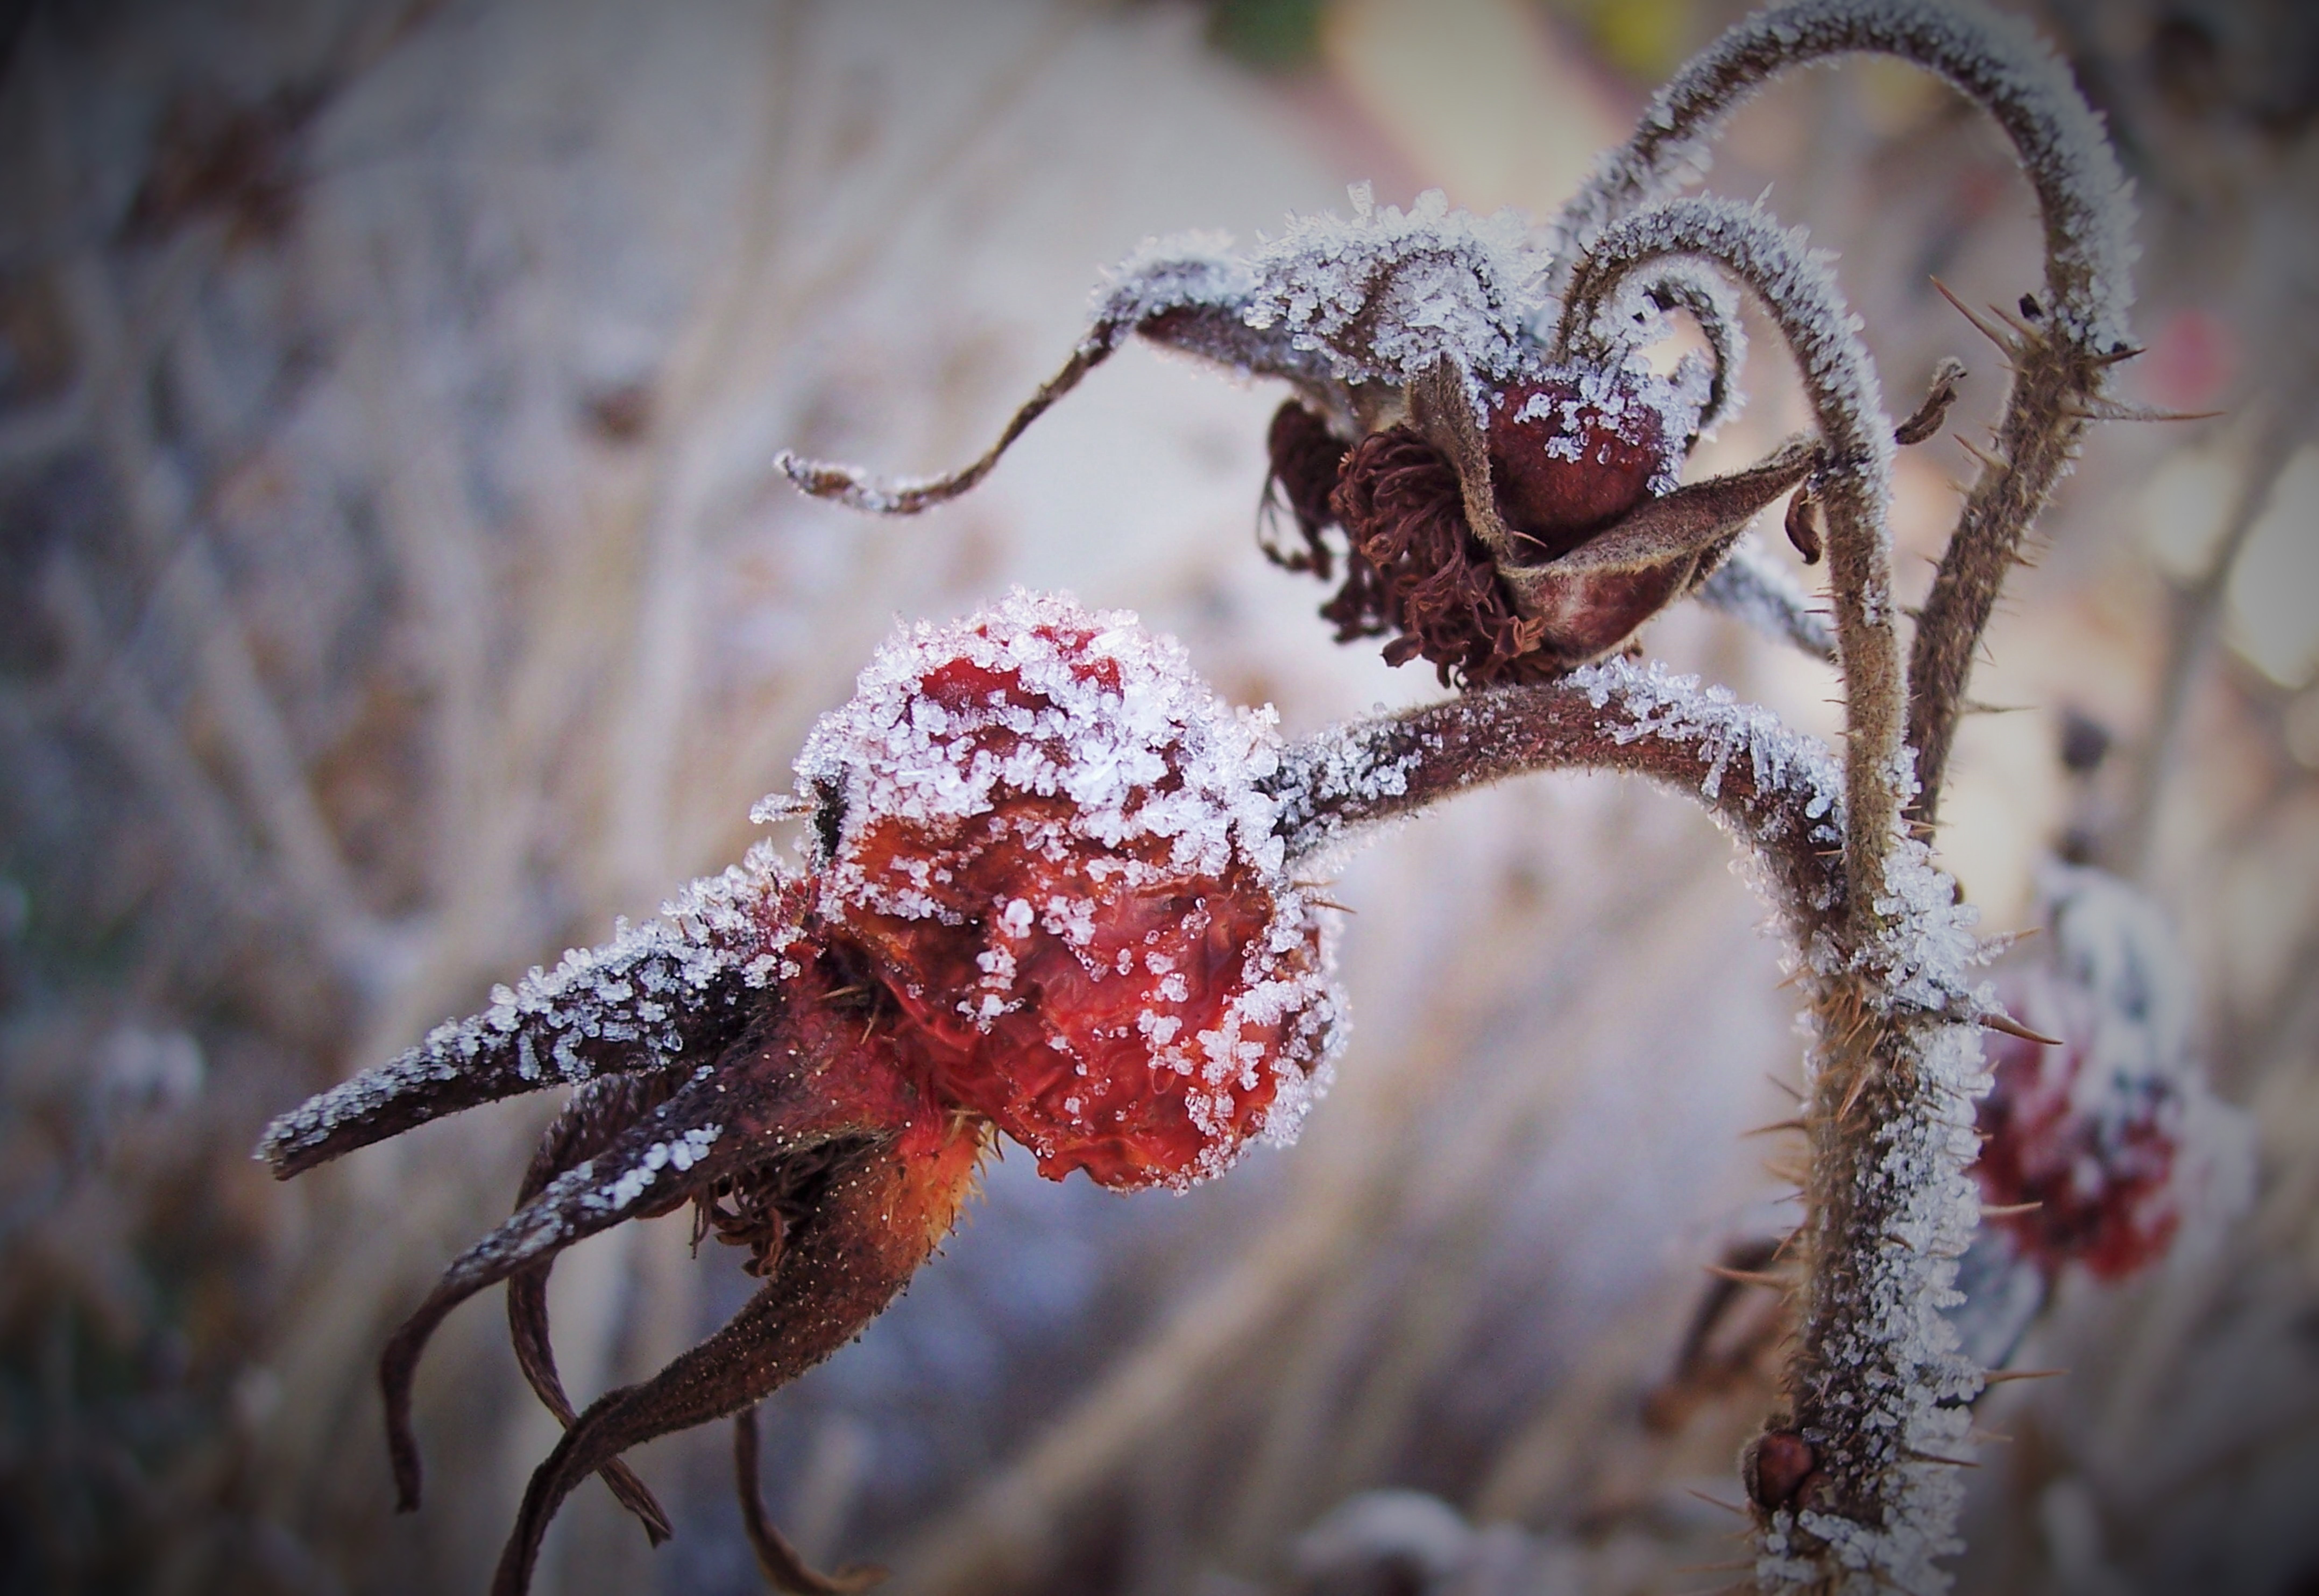
nature, branch, blossom, snow, winter, plant, photography, leaf, flower, frost, spring, red, macro, autumn, flora, season, twig, close up, thorns, freezing, rose hip, macro photography, eiskristalle, thorns spines and prickles